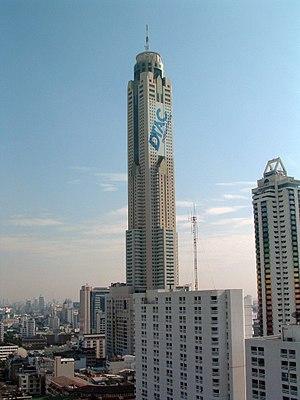
La Baiyoke Tower II est après MahaNakhon Avec ces 84 étages pour 328,4 mètres le deuxième plus grand gratte-ciel de Bangkok, en Thaïlande. Elle est située au 222 avenue Ratchaprarop dans le district de Ratchathewi.
La liste des plus hautes constructions de Thaïlande ci-dessous répertorie les constructions ayant la plus grande hauteur sur le territoire de la Thaïlande: